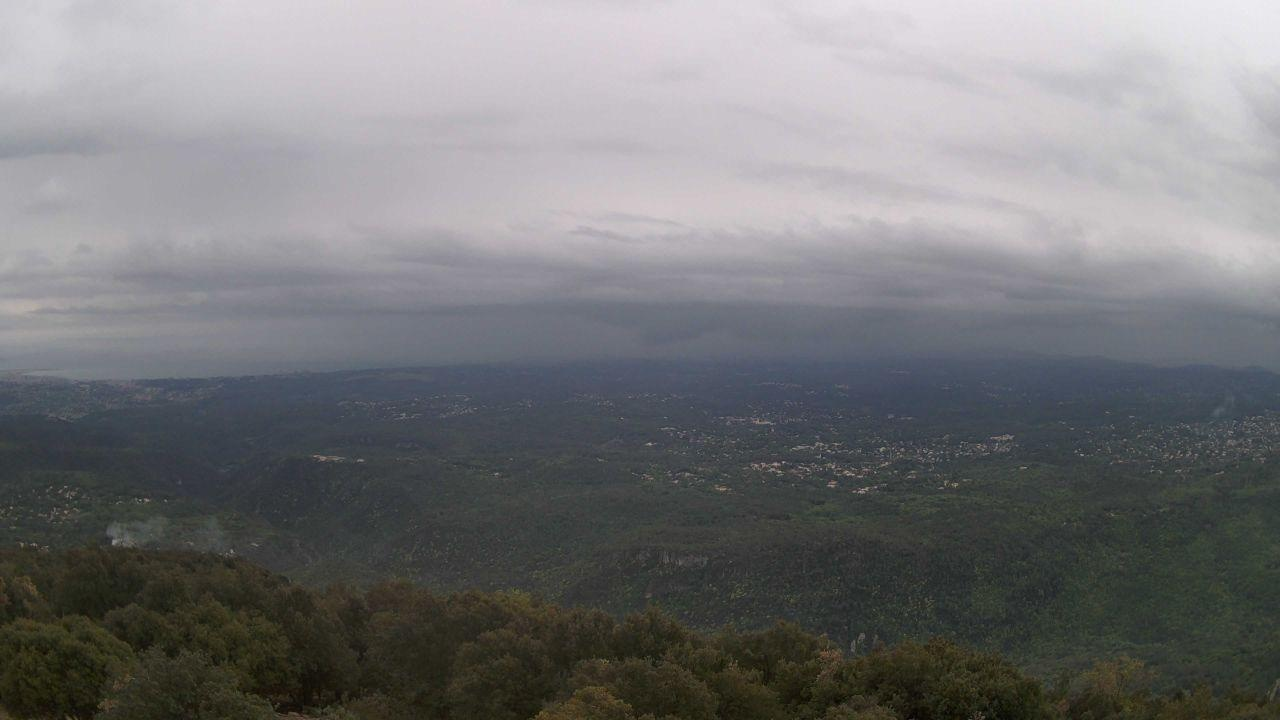
Fire: no
Smoke: yes